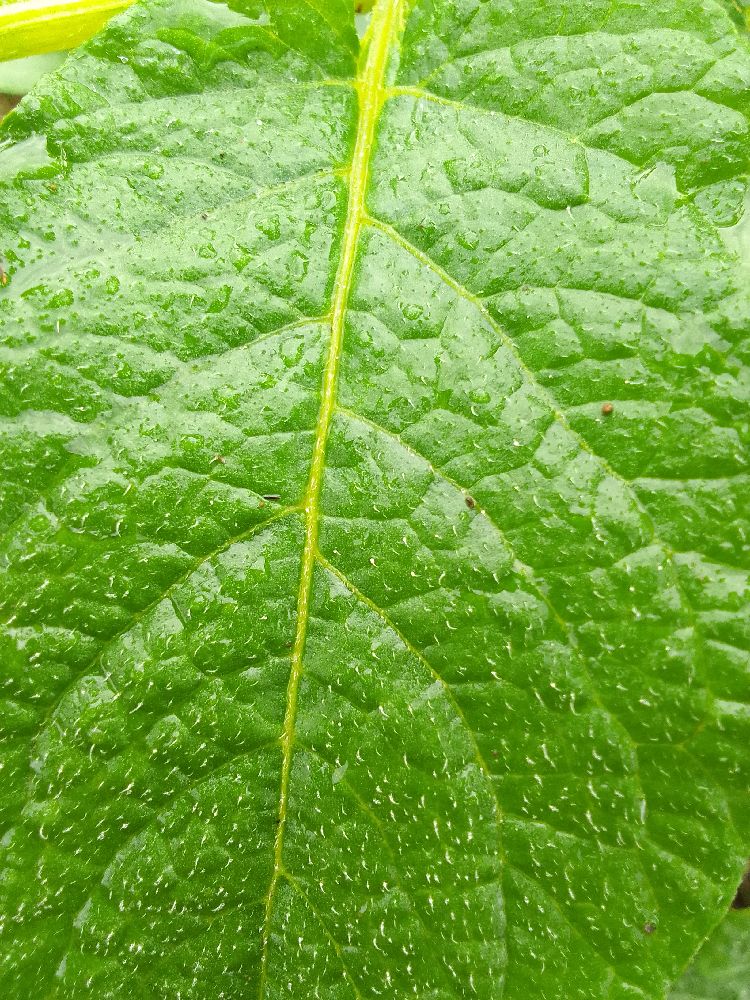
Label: Healthy